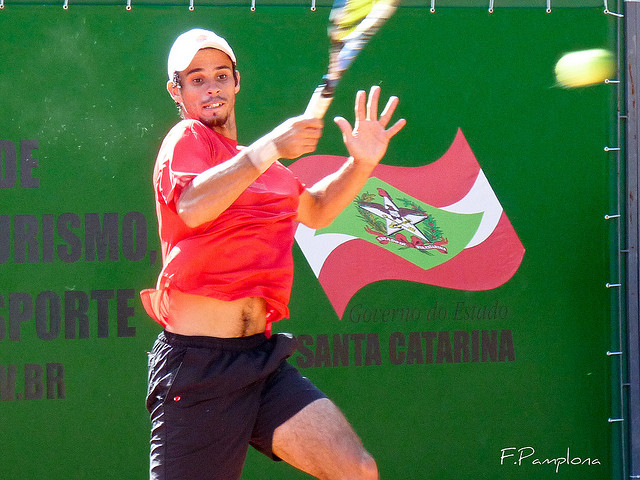
người đàn ông áo đỏ đang chơi tennis trên sân